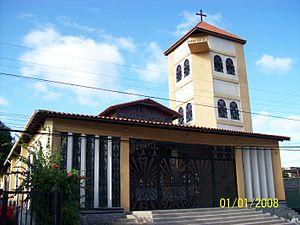
Juan José Mora est l'une des 14 municipalités de l'État de Carabobo au Venezuela. Son chef-lieu est Morón. En 2011, la population s'élève à 69 236 habitants.
Morón est le chef-lieu de la municipalité de Juan José Mora dans l'État de Carabobo au Venezuela. Sa population avoisine les 25 000 habitants.